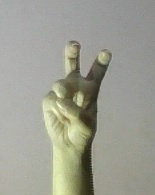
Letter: toot